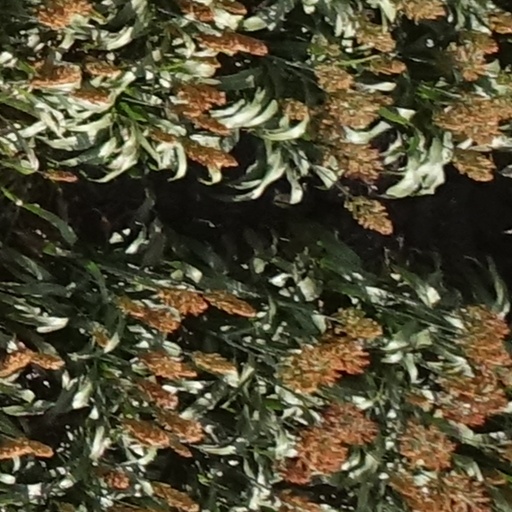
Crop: sorghum